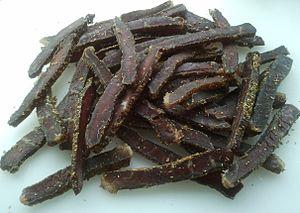
Le biltong est un type de viande séchée typique de la cuisine sud-africaine, mis au point par les Afrikaners pour survivre lors du Grand Trek. Le biltong est le plus souvent préparé à partir de viande de bœuf. D'autres viandes telles que la viande d'autruche, de springbok, de gemsbok ou de koudou sont aussi utilisées.